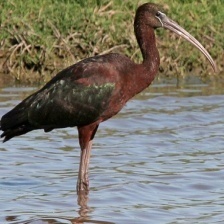
Species: GLOSSY IBIS
Scientific name: PLEGADIS FALCINELLUS